Road transport in Australia

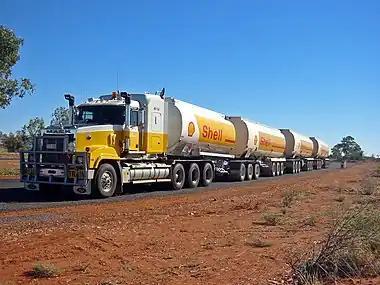
Road train of fuel tankers, Northern Territory

Driving on minor outback roads off a sealed road can be dangerous, and motorists are generally advised to take precautions such as: